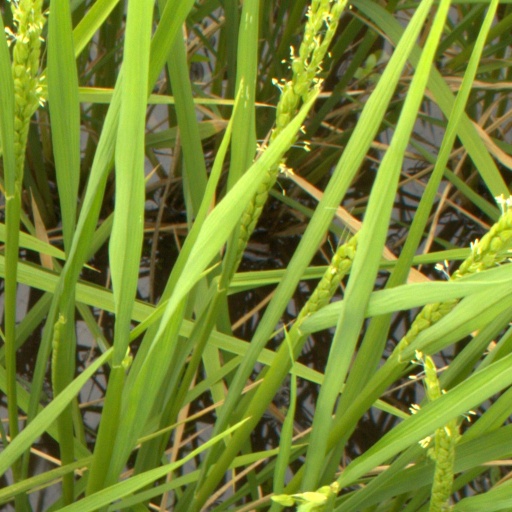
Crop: rice